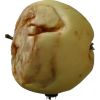
Label: Apple hit 1